Joseph Chamberlain

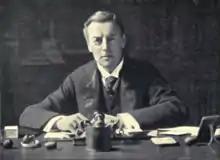
Joseph Chamberlain at his desk at the Colonial Office

Having agreed to a set of policies, the Conservatives and Liberal Unionists formed a government on 24 June 1895, with Liberal Unionists granted four Cabinet positions. Salisbury and Balfour offered Chamberlain any Cabinet position except Foreign Secretary or Leader of the House of Commons which they reserved for themselves respectively. To their surprise, Chamberlain asked for the Colonial Office, declining the Exchequer, for unwillingness to be constrained by Conservative spending plans, and Home Secretary. Chamberlain's choice to enter the cabinet in a subordinate role was the result of an adjustment in his political strategy following a lost dispute over a seat at Leamington Spa putting his program of social reform on the back burner. Chamberlain took formal charge of the Colonial Office on 1 July 1895, with a Unionist victory assured in the upcoming general election. He would remain in the position for eight years.